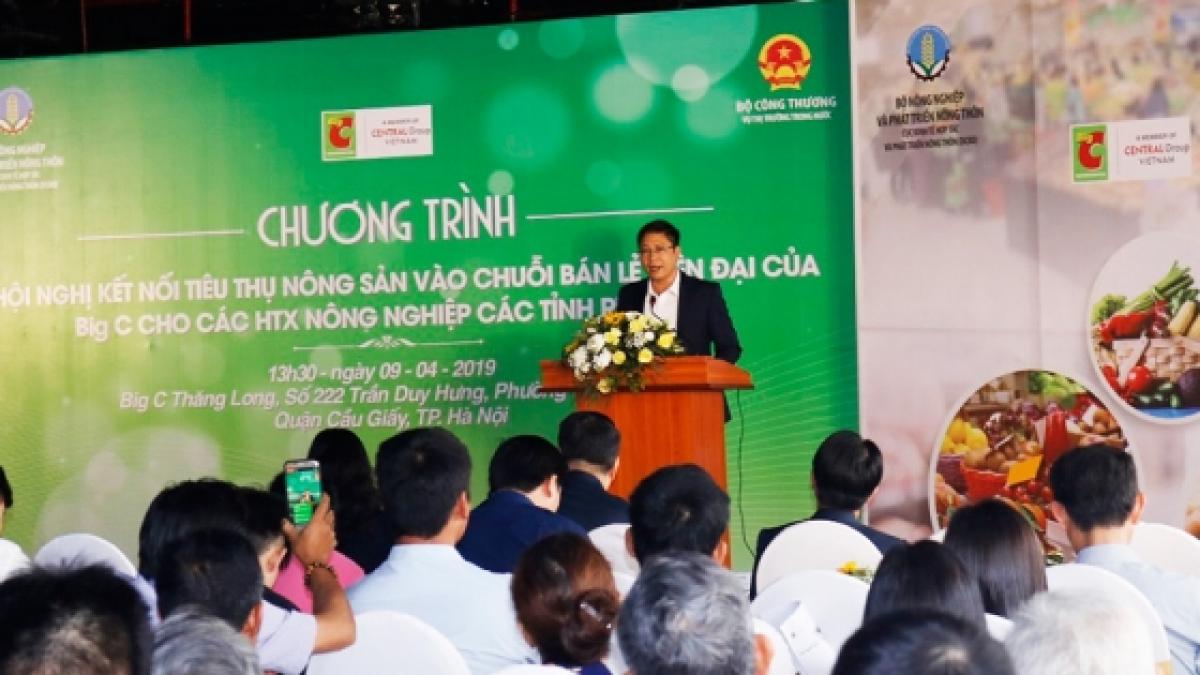
trên bục phát biểu có một bông hoa